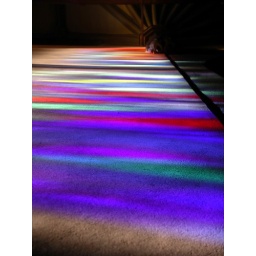
Sunlight through stained glass on a wall in St Giles